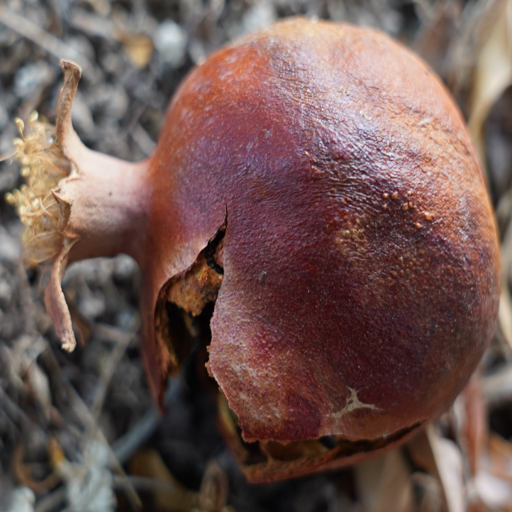
Label: Colletotrichum spp